Tanneguy du Châtel

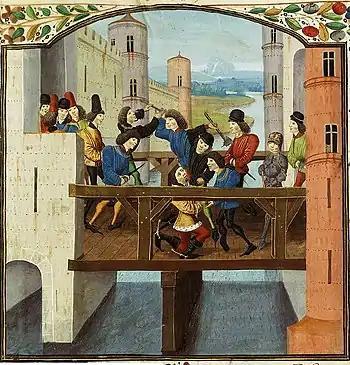
Tanneguy du Châtel (centre, in black) hacking at the Duke of Burgundy with an axe on a bridge in Montereau, in a miniature from around the decade of 1470

Tanneguy III du Châtel (also spelt Tanguy; 1369–1449) was a Breton knight who fought in the Armagnac–Burgundian Civil War and the Hundred Years' War. A member of the Armagnac party, he became a leading adviser of King Charles VII of France, and was one of the murderers of Duke John the Fearless of Burgundy in 1419.